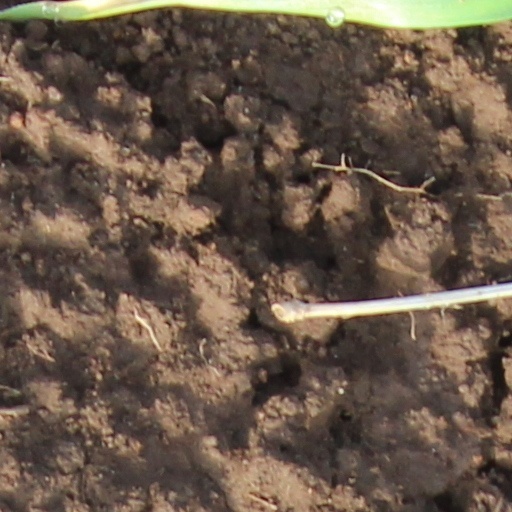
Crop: wheat